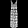
Label: Dress